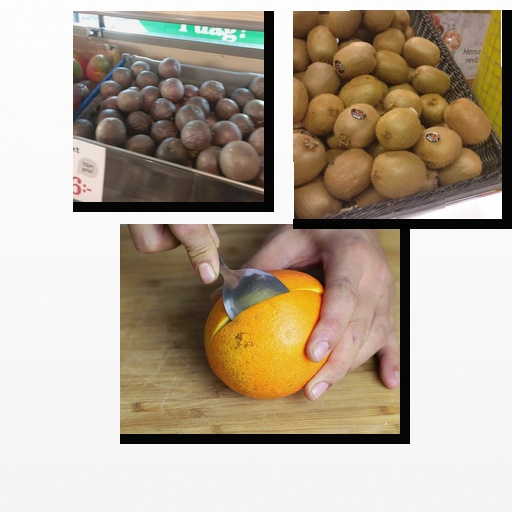
Food items: orange, passion_fruit, kiwi